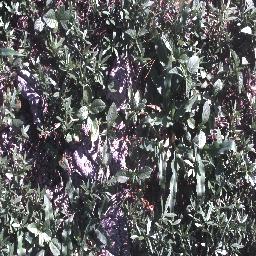
Label: negative